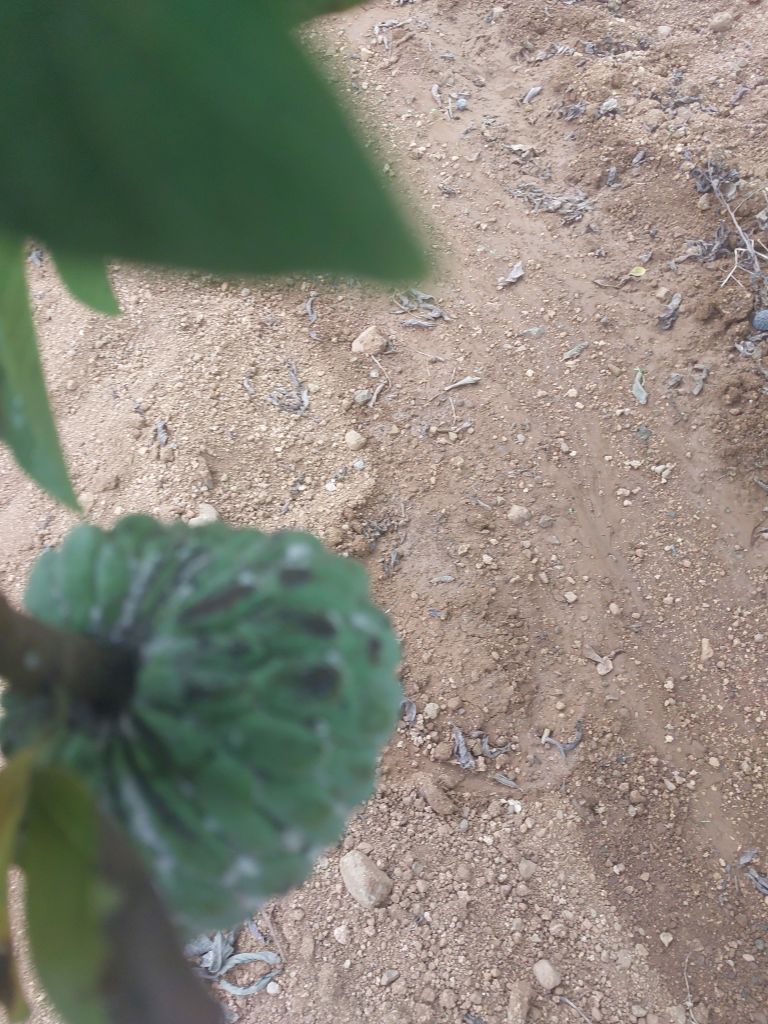
Disease label: Leaf spot on fruit